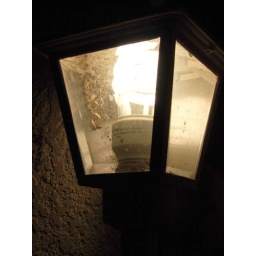
My lamp outside the door ... hasn't been cleaned in a while!